James U. Jackson

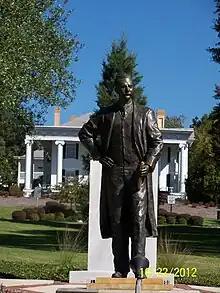
James U. Jackson statue

James Urquhart Jackson (June 24, 1856 – October 15, 1925) was a native of Augusta, Georgia, who founded and developed the city of North Augusta, South Carolina. Jackson worked as a financer, a railroad builder, and as a developer of industrial affairs for Georgia.